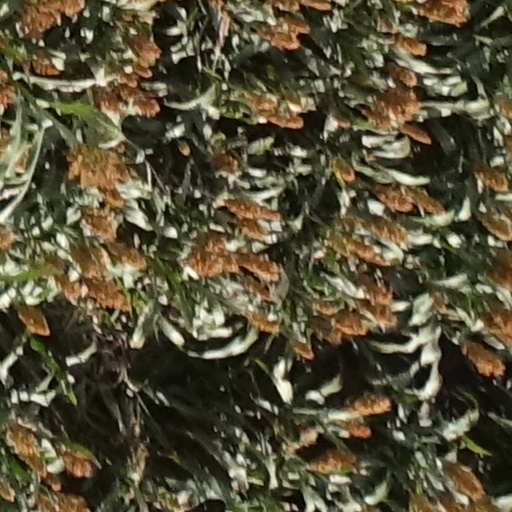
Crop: sorghum